Timeline of the 2019–2020 Hong Kong protests (July 2019)

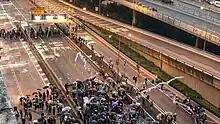
Police firing tear gas to protesters in Sheung Wan on 28 July.

Protesters arrived at Hennessy Road, outside Sogo Hong Kong, and constructed barricades. At the same time, a smaller group of about 200 protesters headed west towards the Liaison Office of the Central Government. Police and riot-police arrived shortly after, warning protesters of "unlawful assembly."